Michel Vaillant

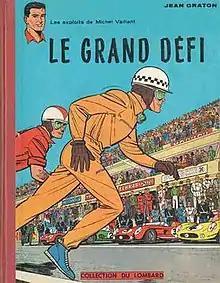
Cover of "Le Grand Defi", the first title of the series

Michel Vaillant is a French car racing comics series created in 1957 by French cartoonist Jean Graton and published originally by Le Lombard. Later, Graton published the albums by himself when he founded Graton éditeur in 1982. Michel Vaillant is the main character of the eponymous series, a French racing car driver who competes mainly in Formula One.